Charles Cunningham

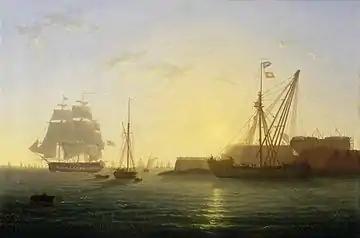
"HMS 'Clyde' Arriving at Sheerness After the 'Nore' Mutiny, 30 May 1797", Joy's second painting, showing the "Clyde" arriving the following morning to cheering crowds.

After it grew sufficiently dark, Cunningham gathered his crew at 9pm and announced his intention to escape the mutiny by sailing the "Clyde" out of the port in the next three hours so that they would arrive at Sheerness before daybreak. He encouraged them by declaring that if they agreed to this, Sir Harry Neale would join them with the "St Fiorenzo". The crew almost unanimously agreed to this, and a single voice of dissent was quickly shouted down. At midnight, Cunningham ordered the anchor raised and the "Clyde" silently slipped out of the port. By daybreak, Cunningham and his ship arrived at Sheerness safely away from the mutiny. The "Clyde's" successful escape from the mutineers cause an atmosphere of distrust to spread among those who agreed to follow the mutineer leaders. This distrust formed the first effective blow against the ringleaders, and soon other ships were abandoning the mutinies and returning control to their respective commanders. As a result, the mutinies soon were quashed.